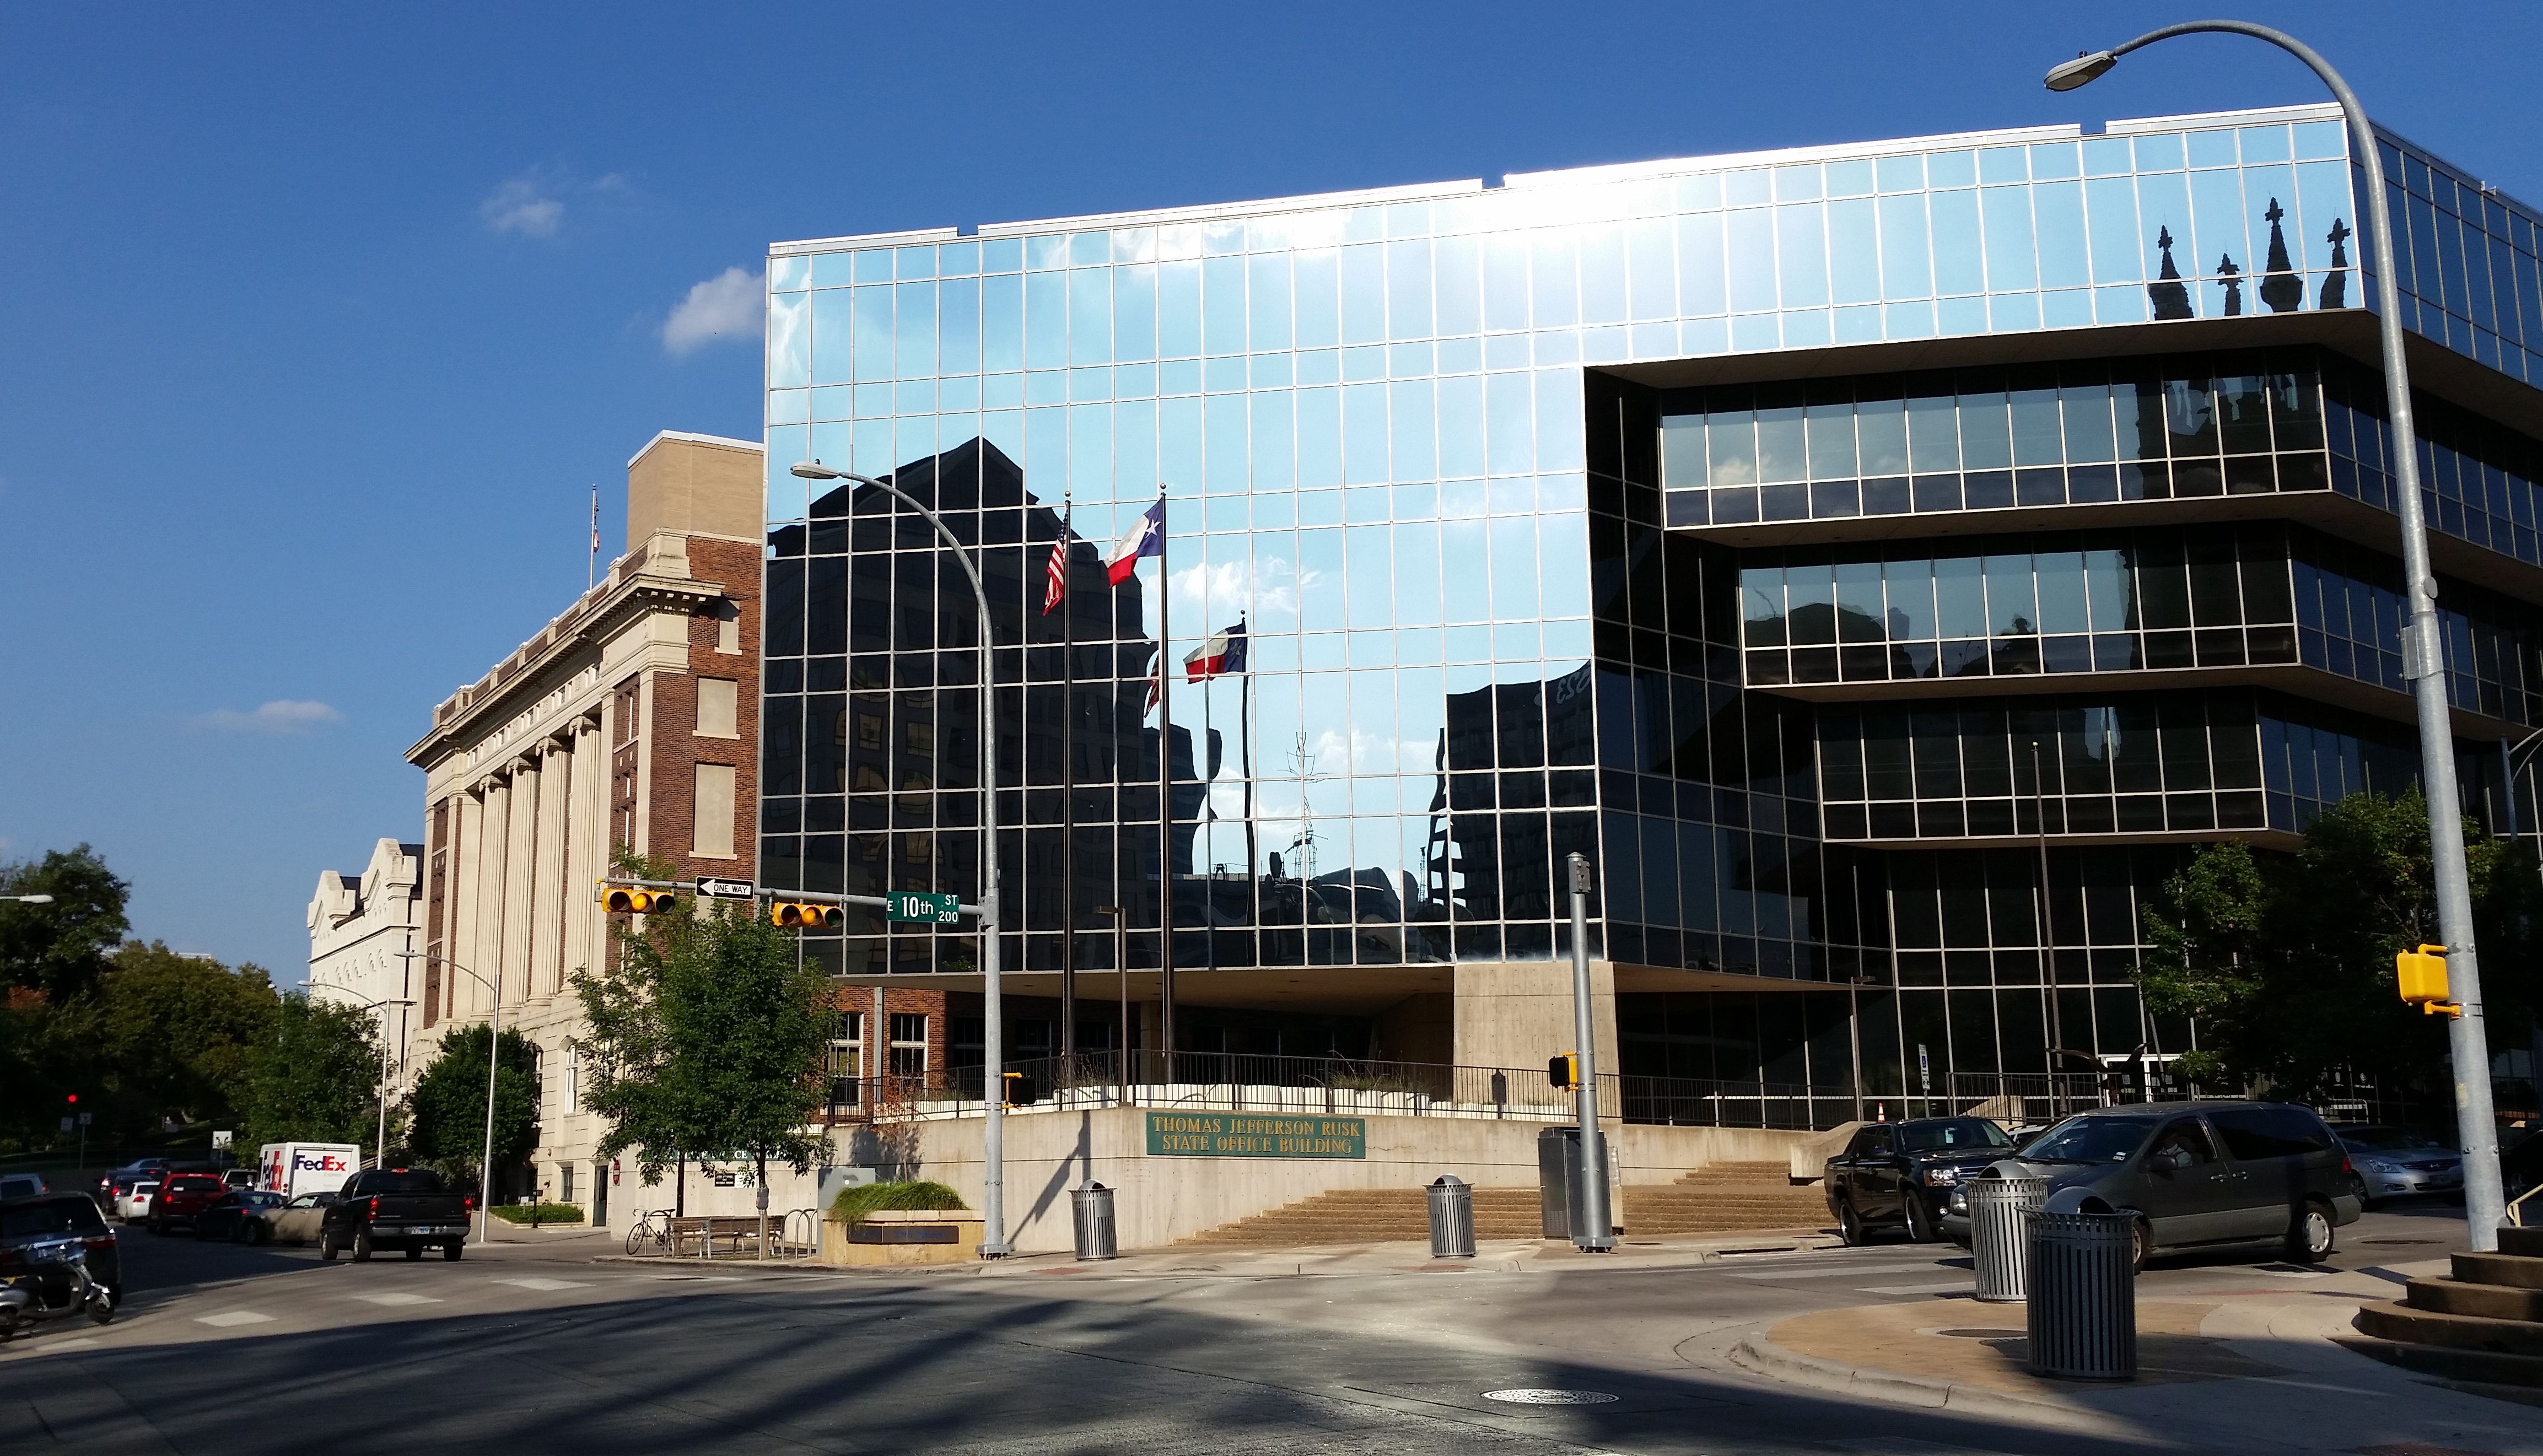
architecture, building, city, wall, downtown, plaza, office, facade, exterior, office building, tower block, places, patterns, headquarters, neighbourhood, mirror reflection, austin texas, urban area, residential area, reflective building exterior, human settlement, metropolitan area